Karim Bagheri

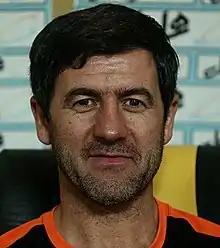
Bagheri in 2019

Karim Bagheri (born 20 February 1974) is an Iranian professional football coach and former midfielder who most notably played for the Iranian national team and Persian Gulf Pro League club Persepolis, where he also serves as assistant coach. He holds the record for most international goals scored as a midfielder.